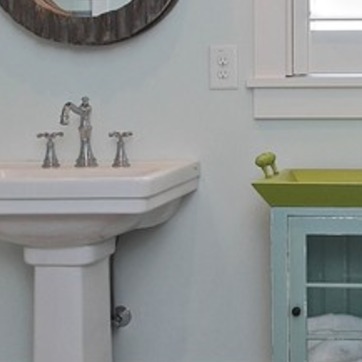
Material: ceramic